American coot

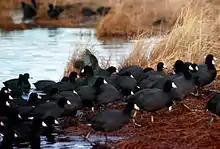
The American coot is regularly found in sizable flocks.

The American coot is recognized by its white frontal shield with a red spot connecting its eyes. The size of the frontal shield depends on season and mating status. During the winter season, birds have smaller, 'shrunken' shields. During breeding season, birds are recorded to have swelled shields. Birds that are permanently paired or mated have larger shields as well.